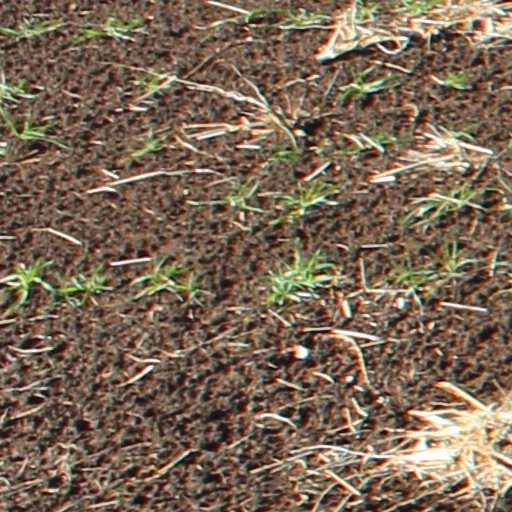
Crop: wheat